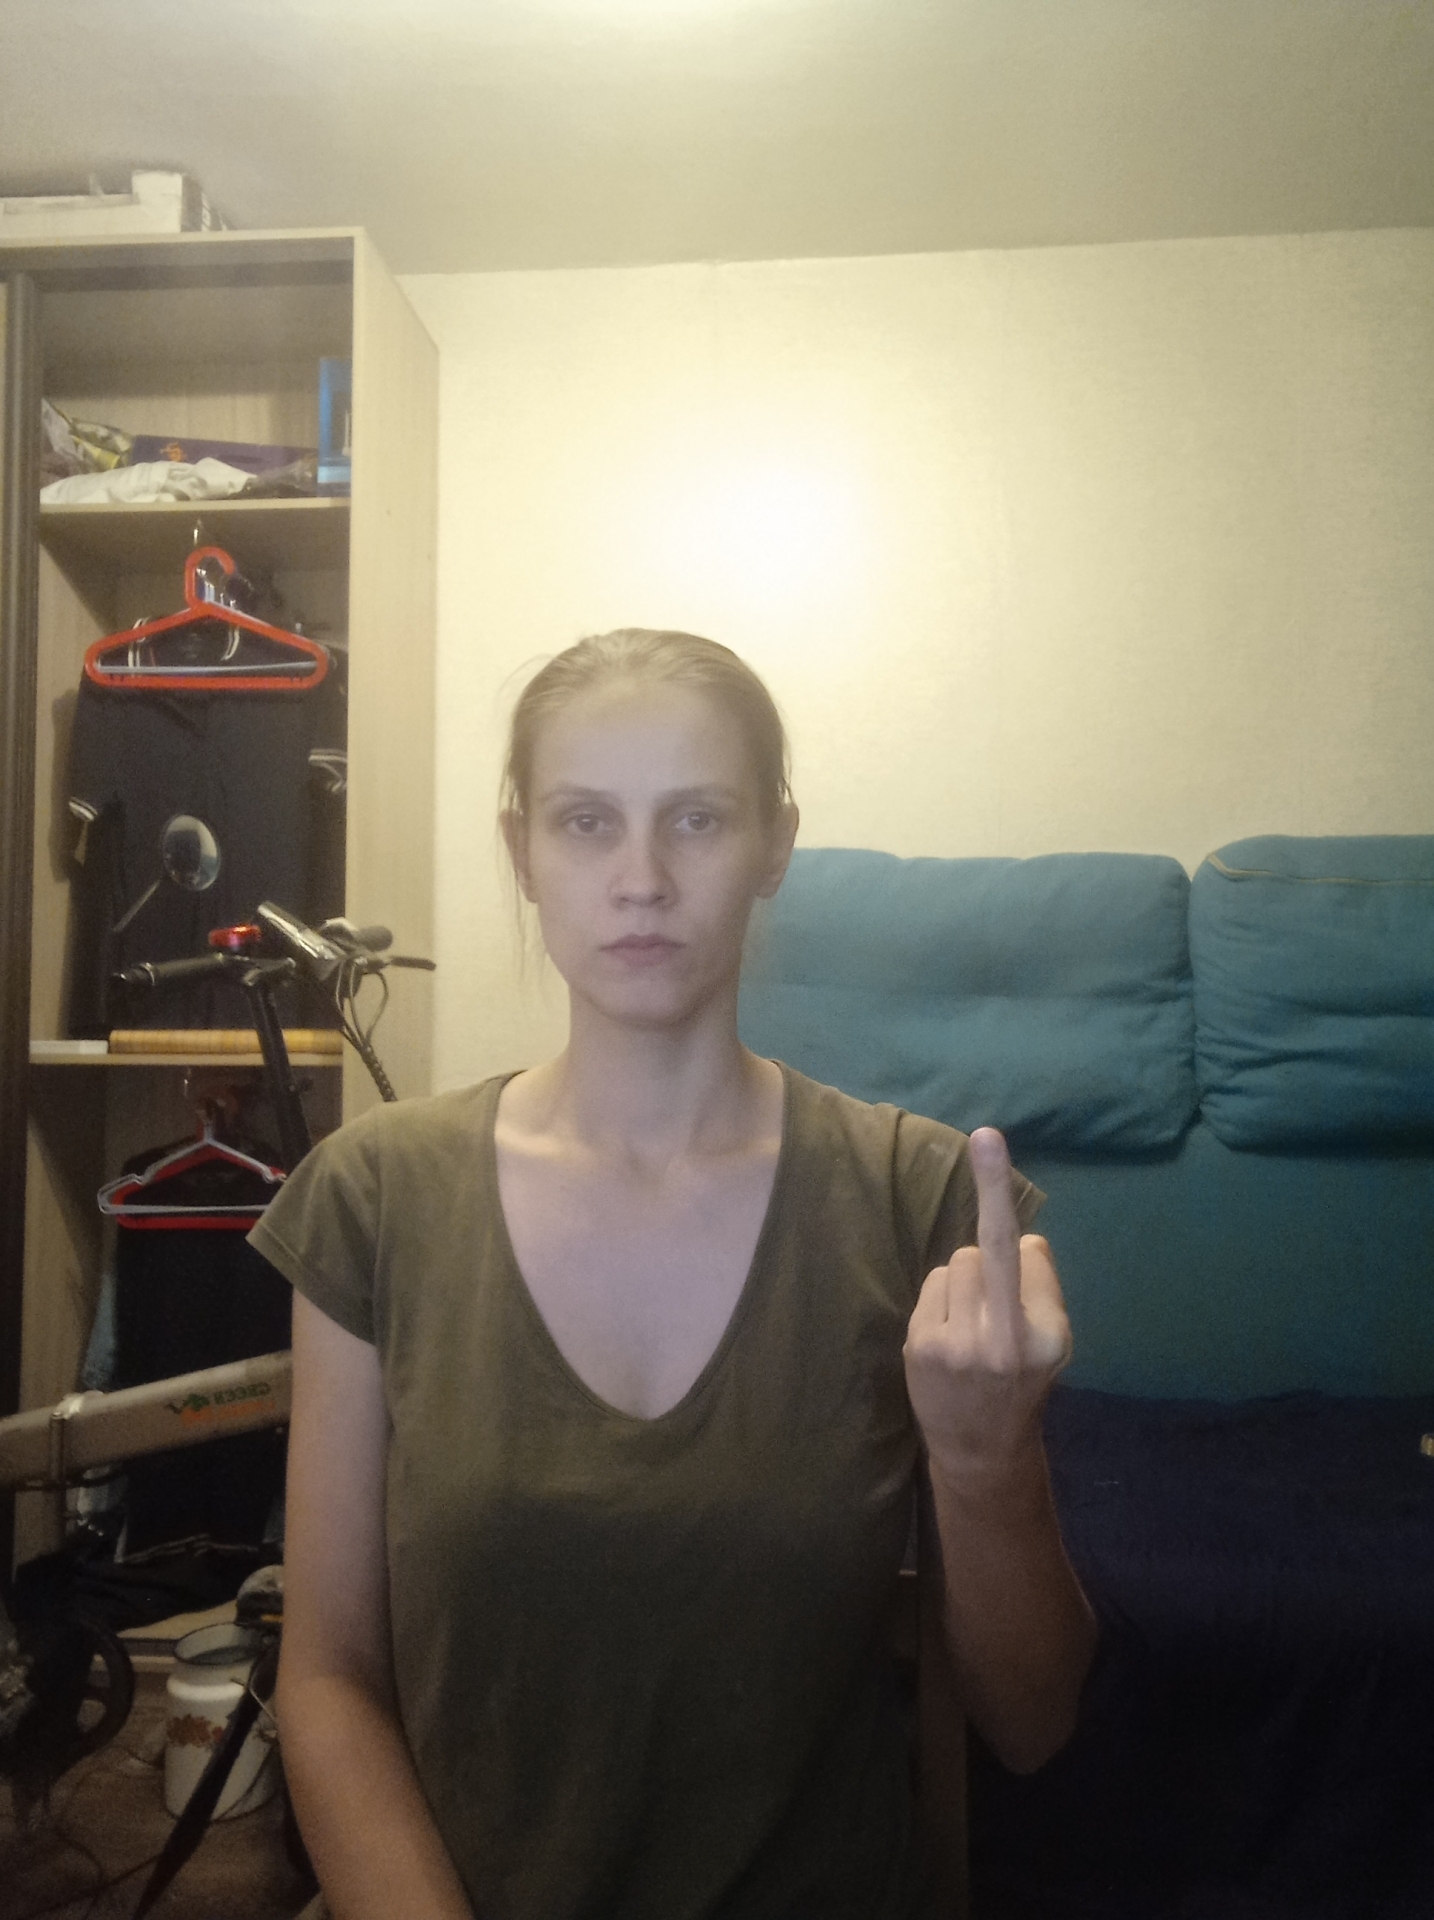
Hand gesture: middle_finger